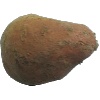
Label: potato_sweet